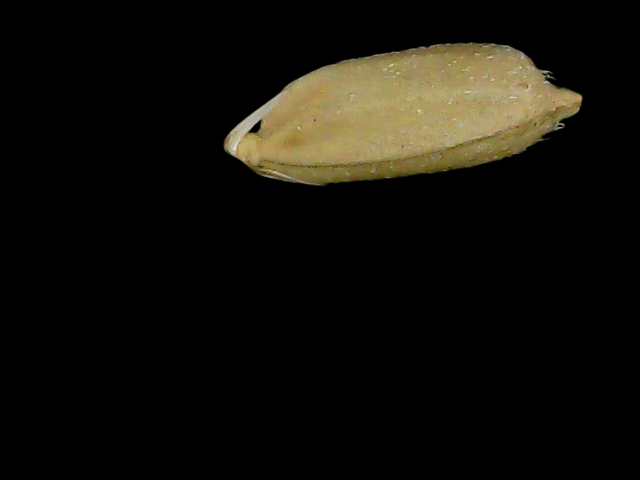
Rice variety: Bd76